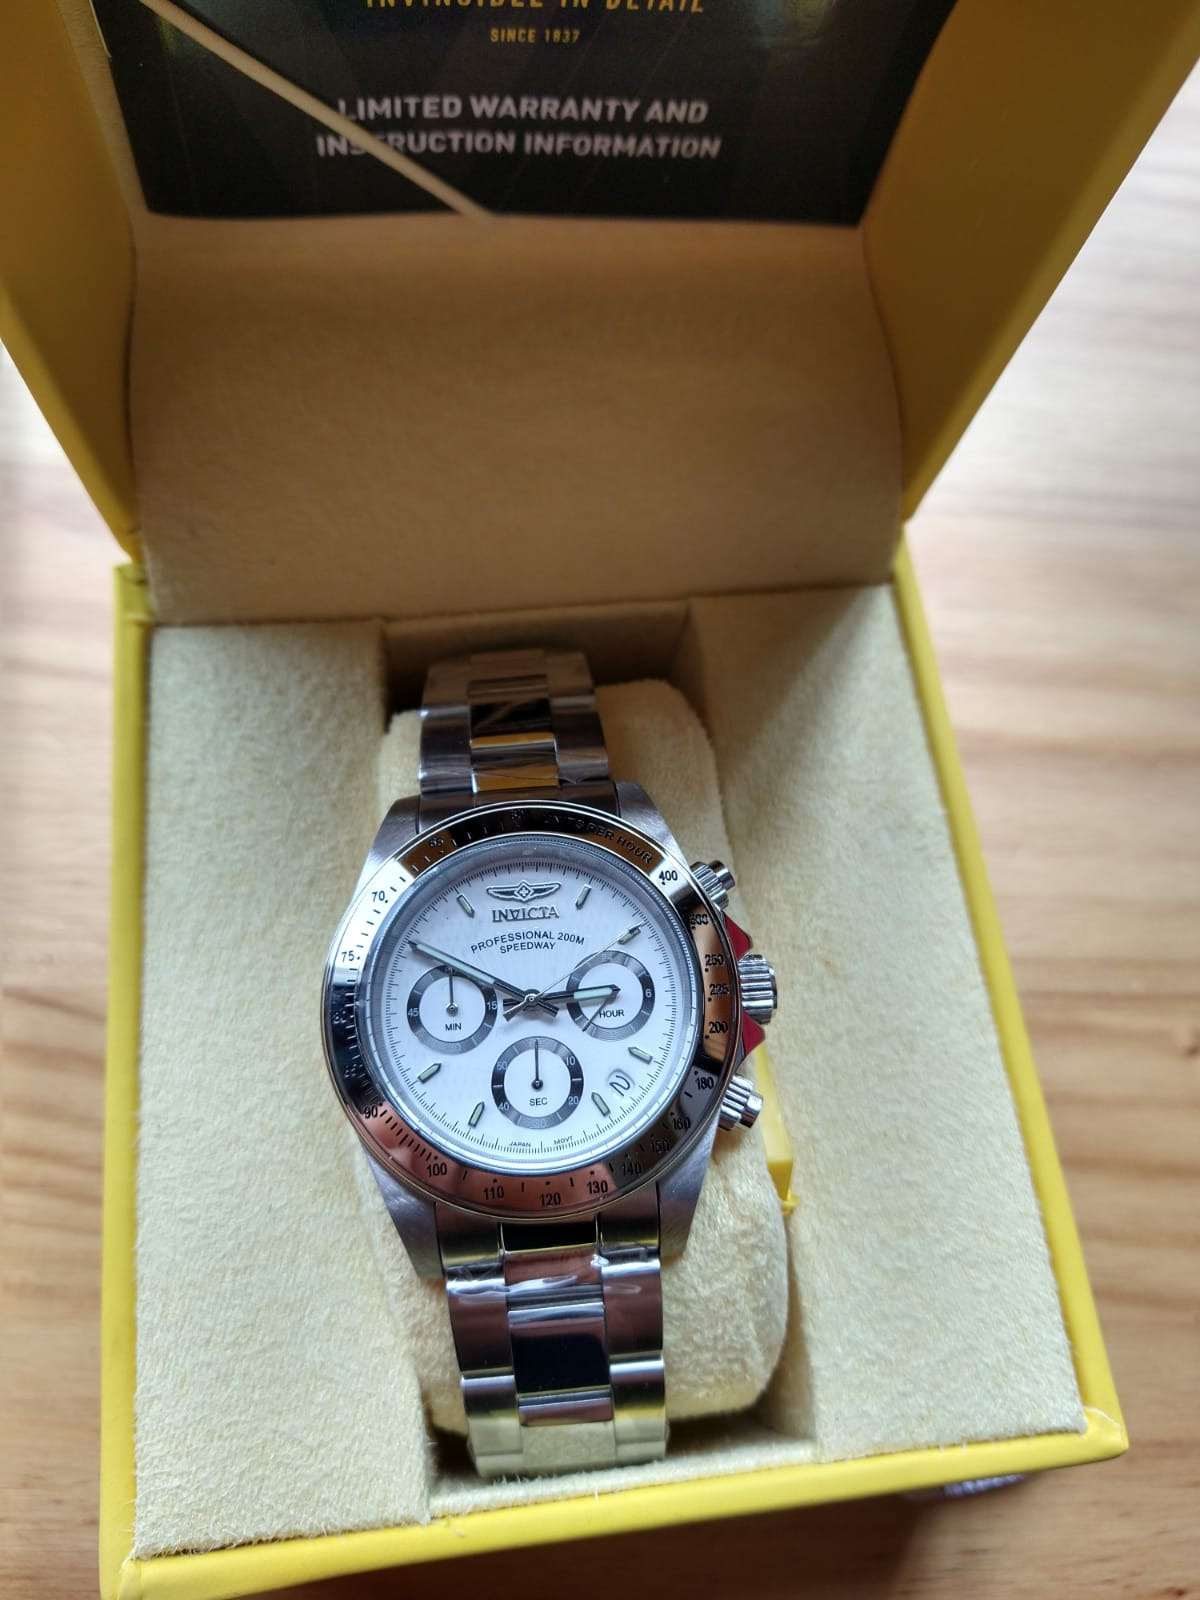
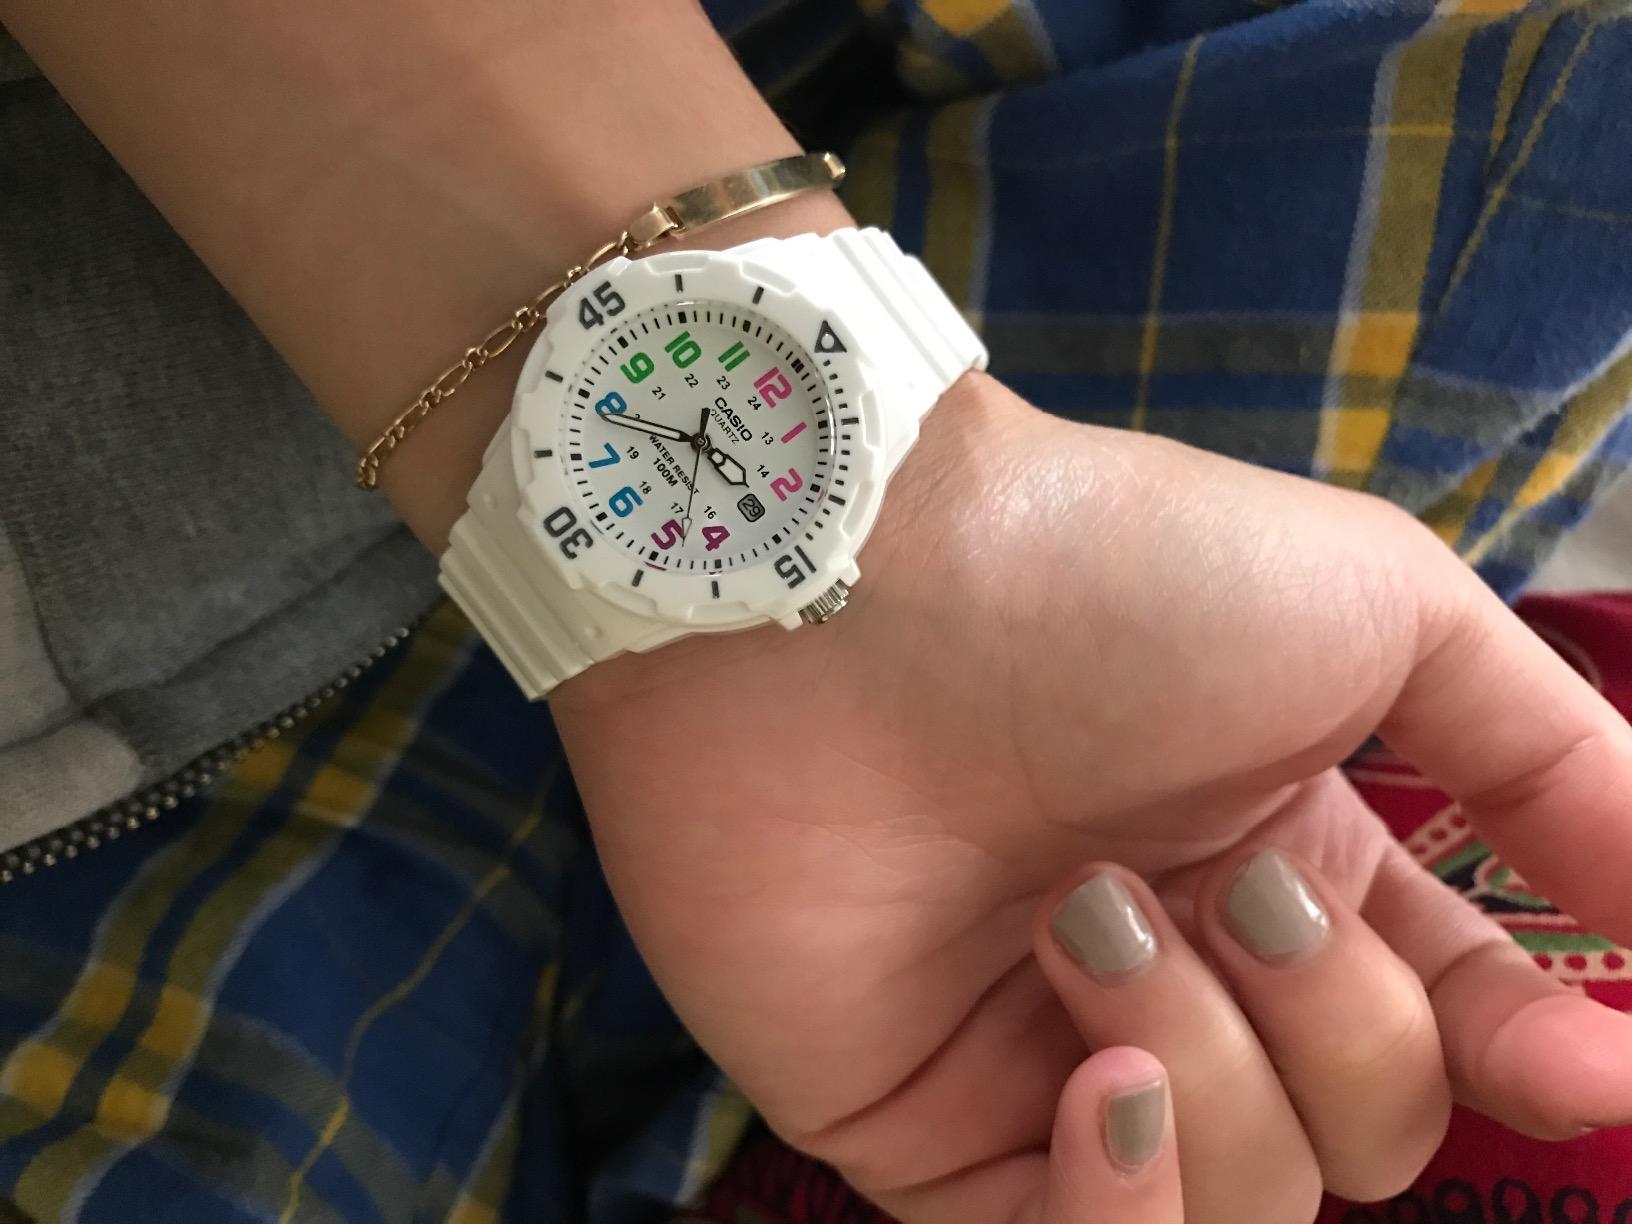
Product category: accessories_watch
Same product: no